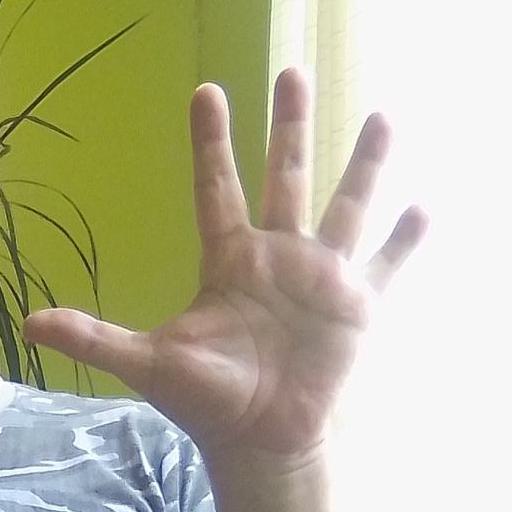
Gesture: palm